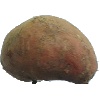
Label: Potato Sweet 1